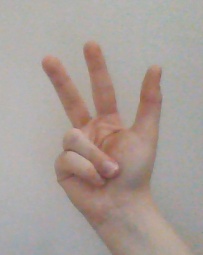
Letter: al